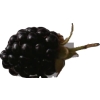
Label: blackberry